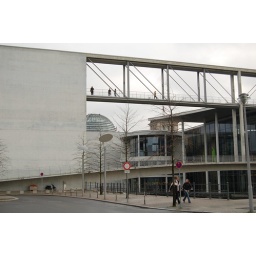
Bridge in building over river